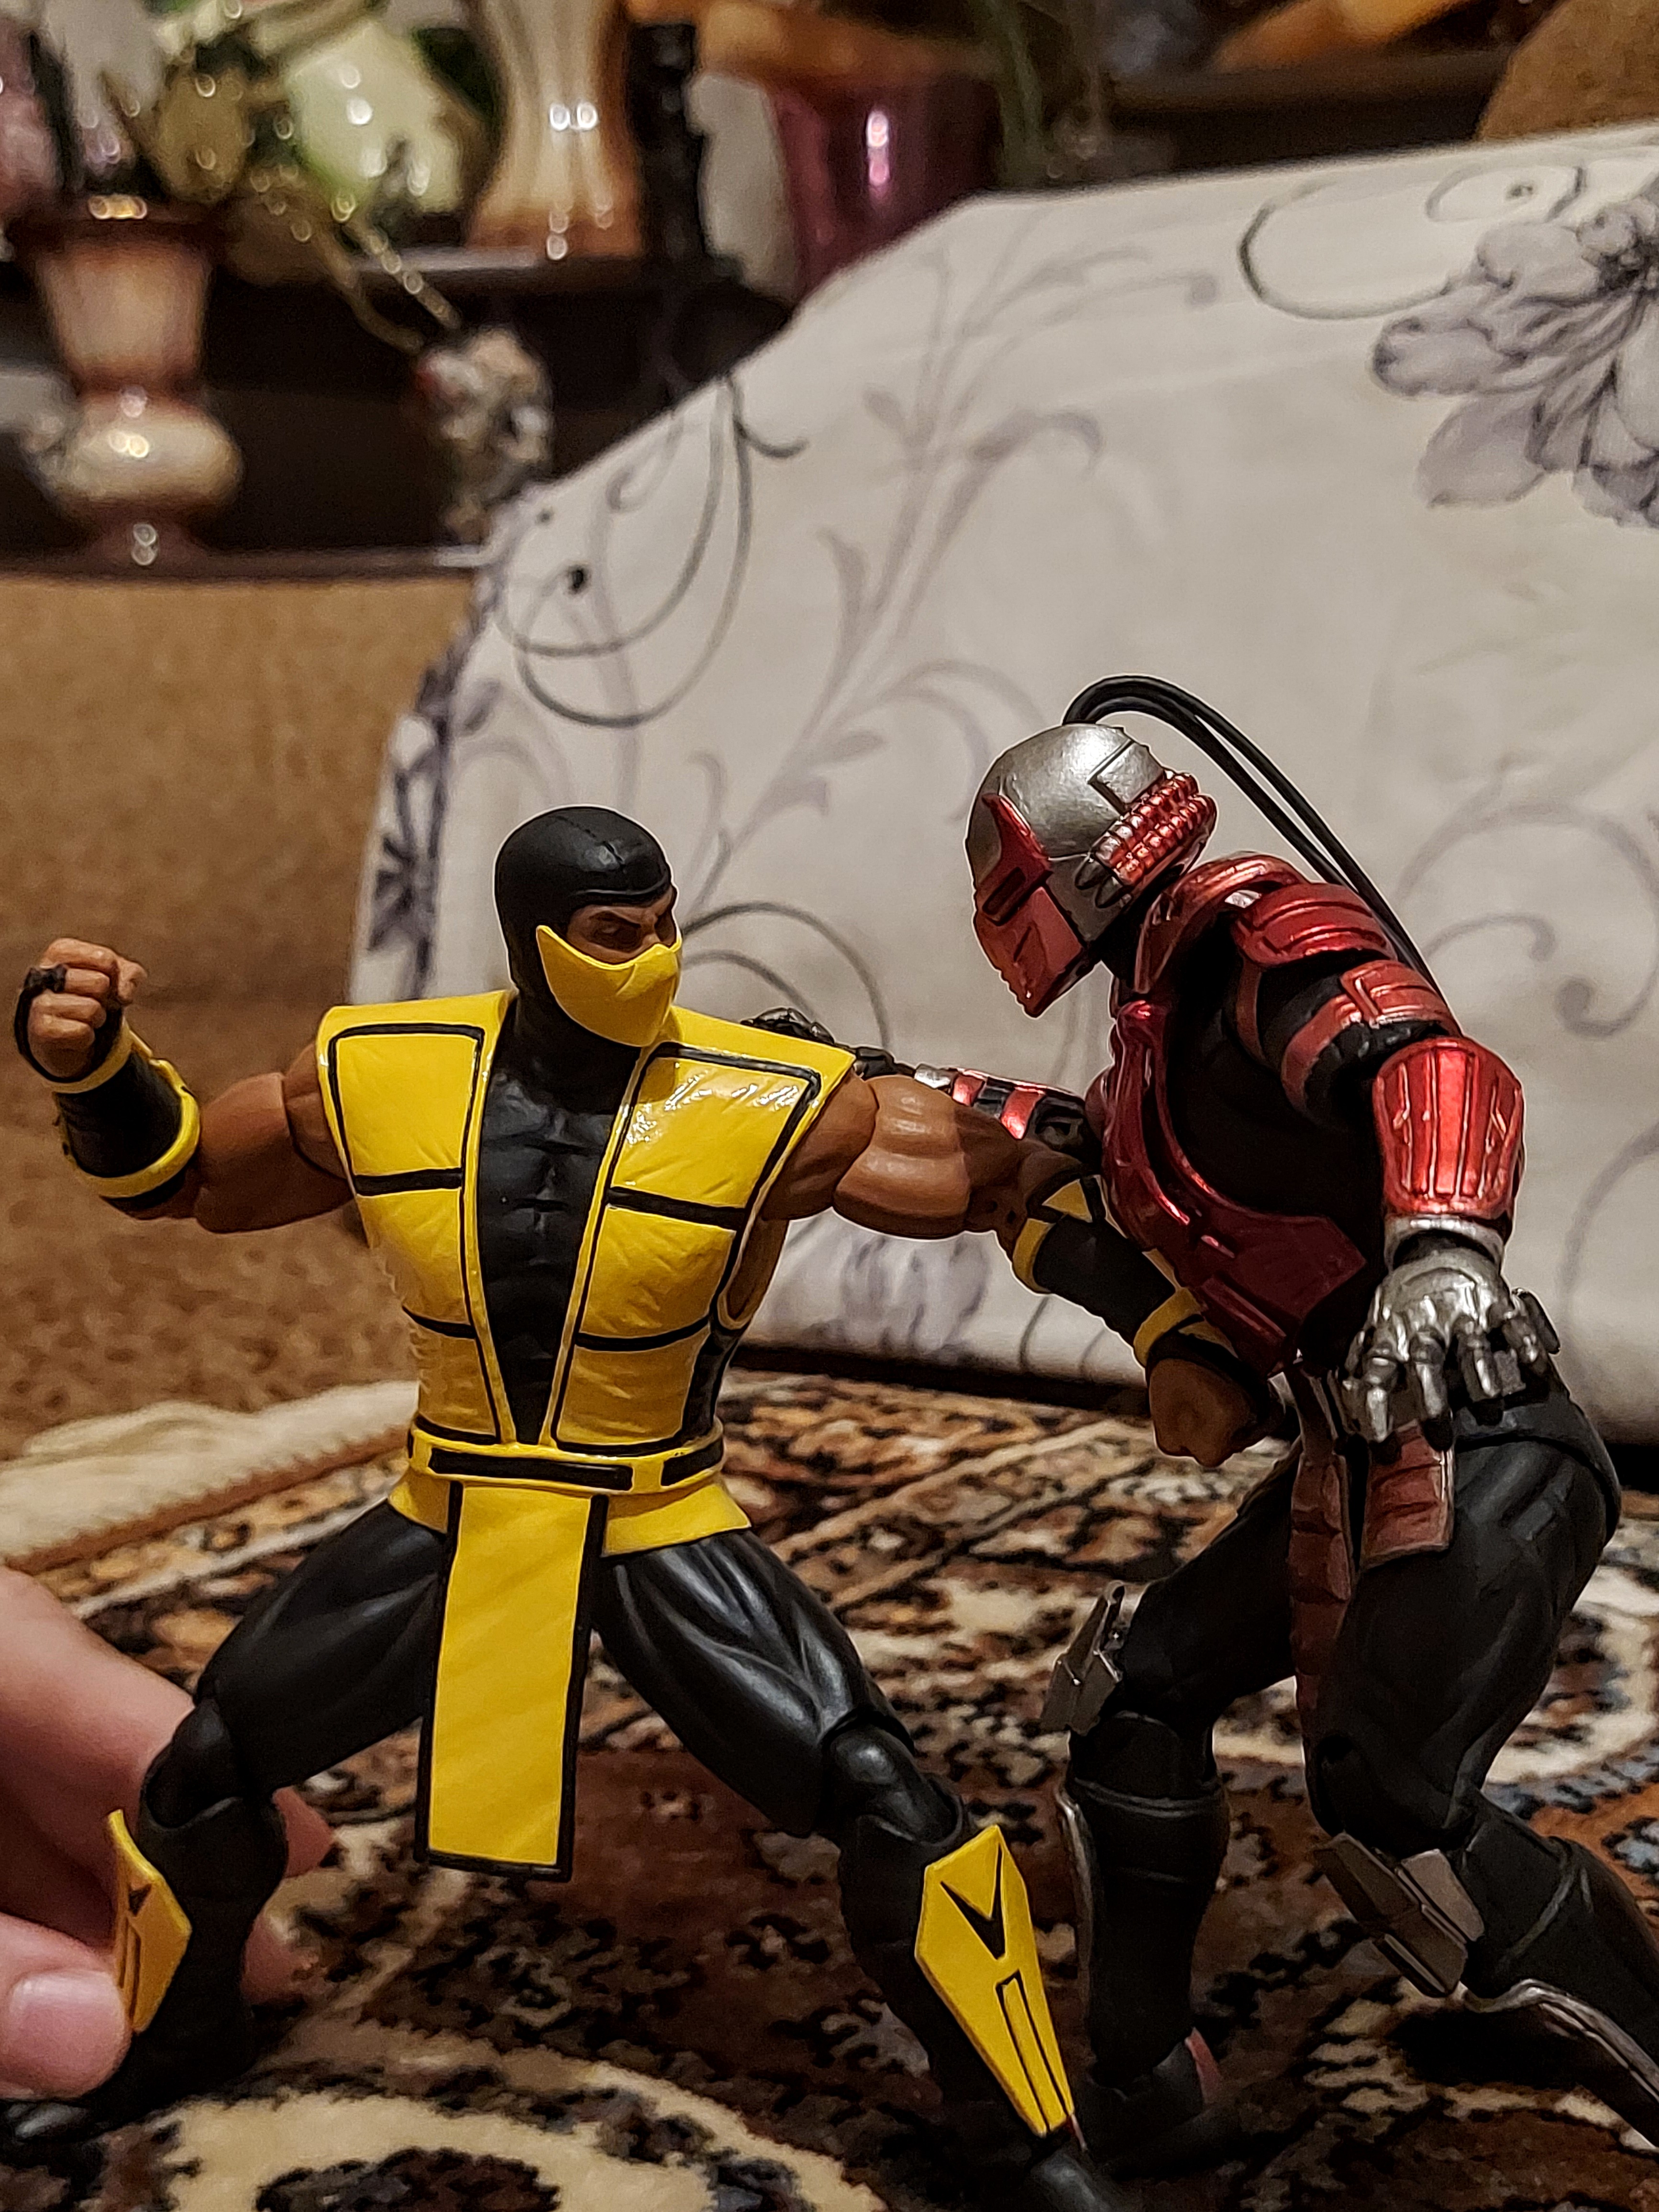
scorpion, storm, collectibles, yellow, toy, gesture, sports gear, recreation, competition event, team, player, art, personal protective equipment, helmet, crew, fun, games, championship, sports, soil, action figure, uniform, visual arts, fictional character, metal, font